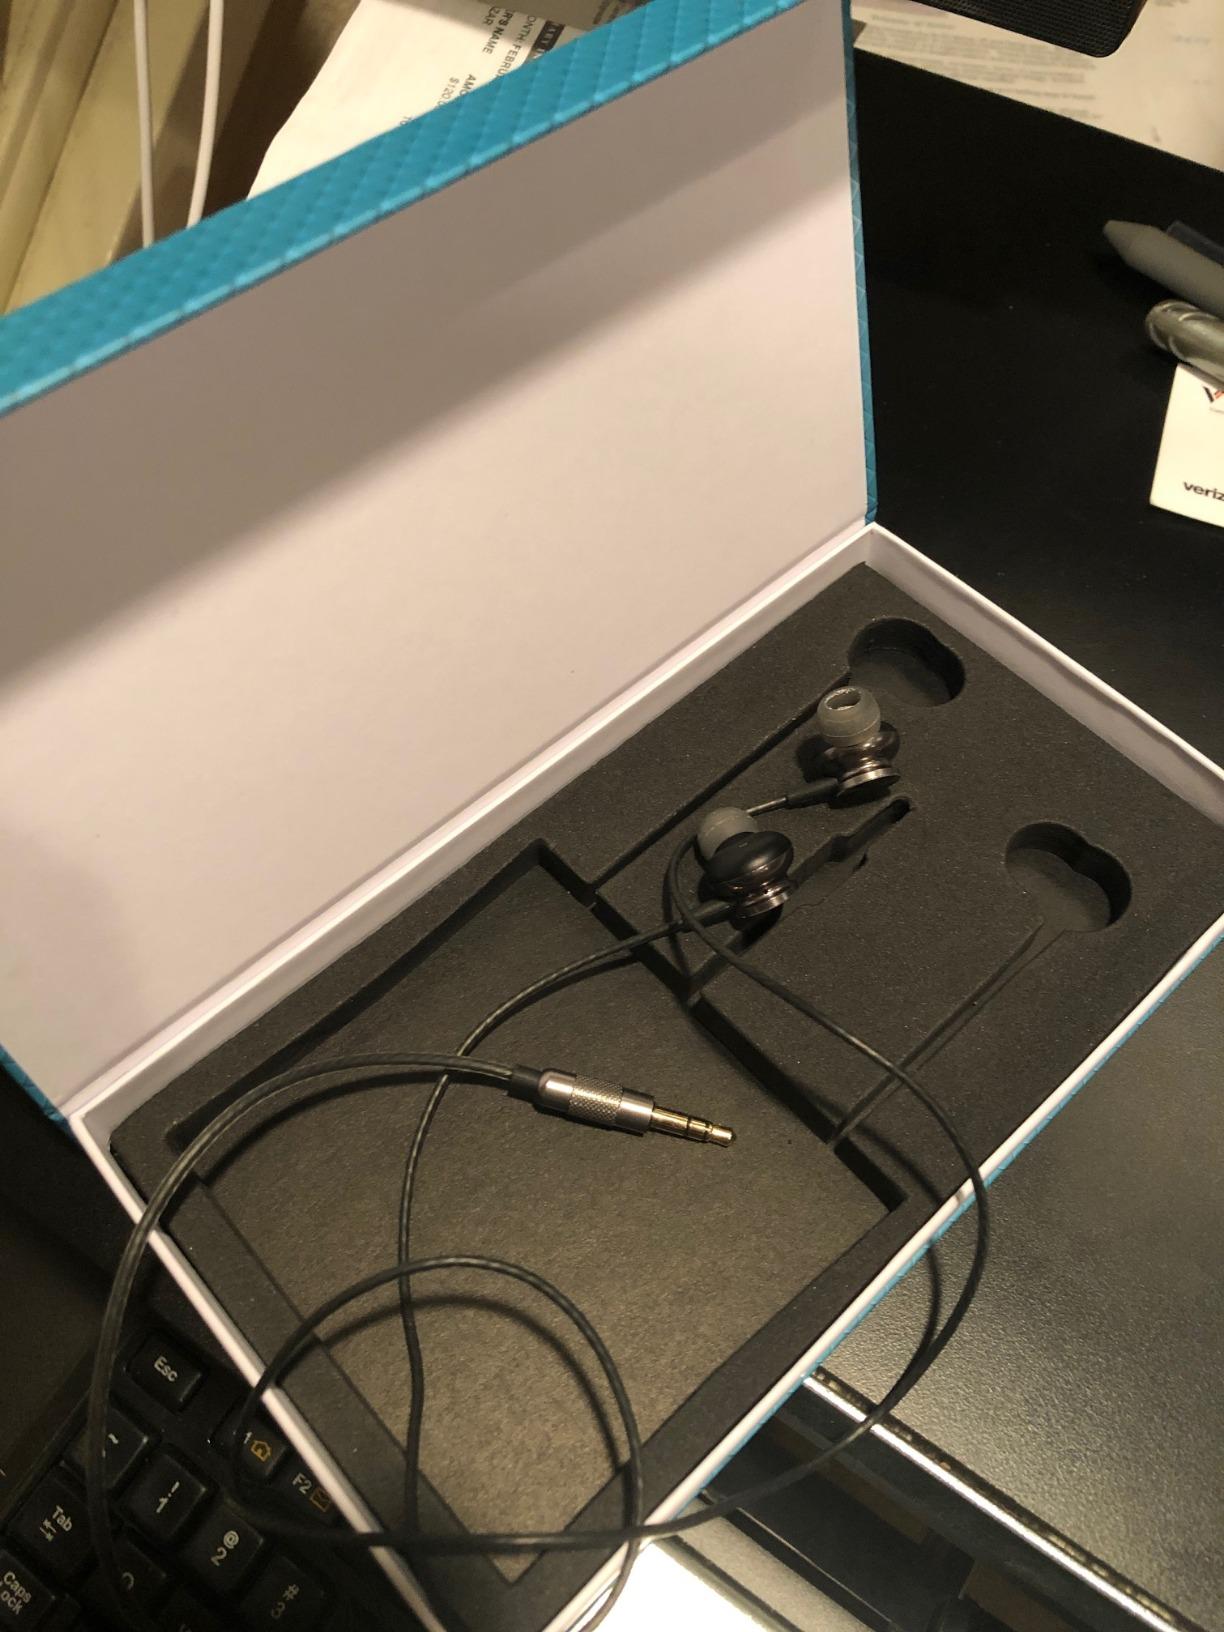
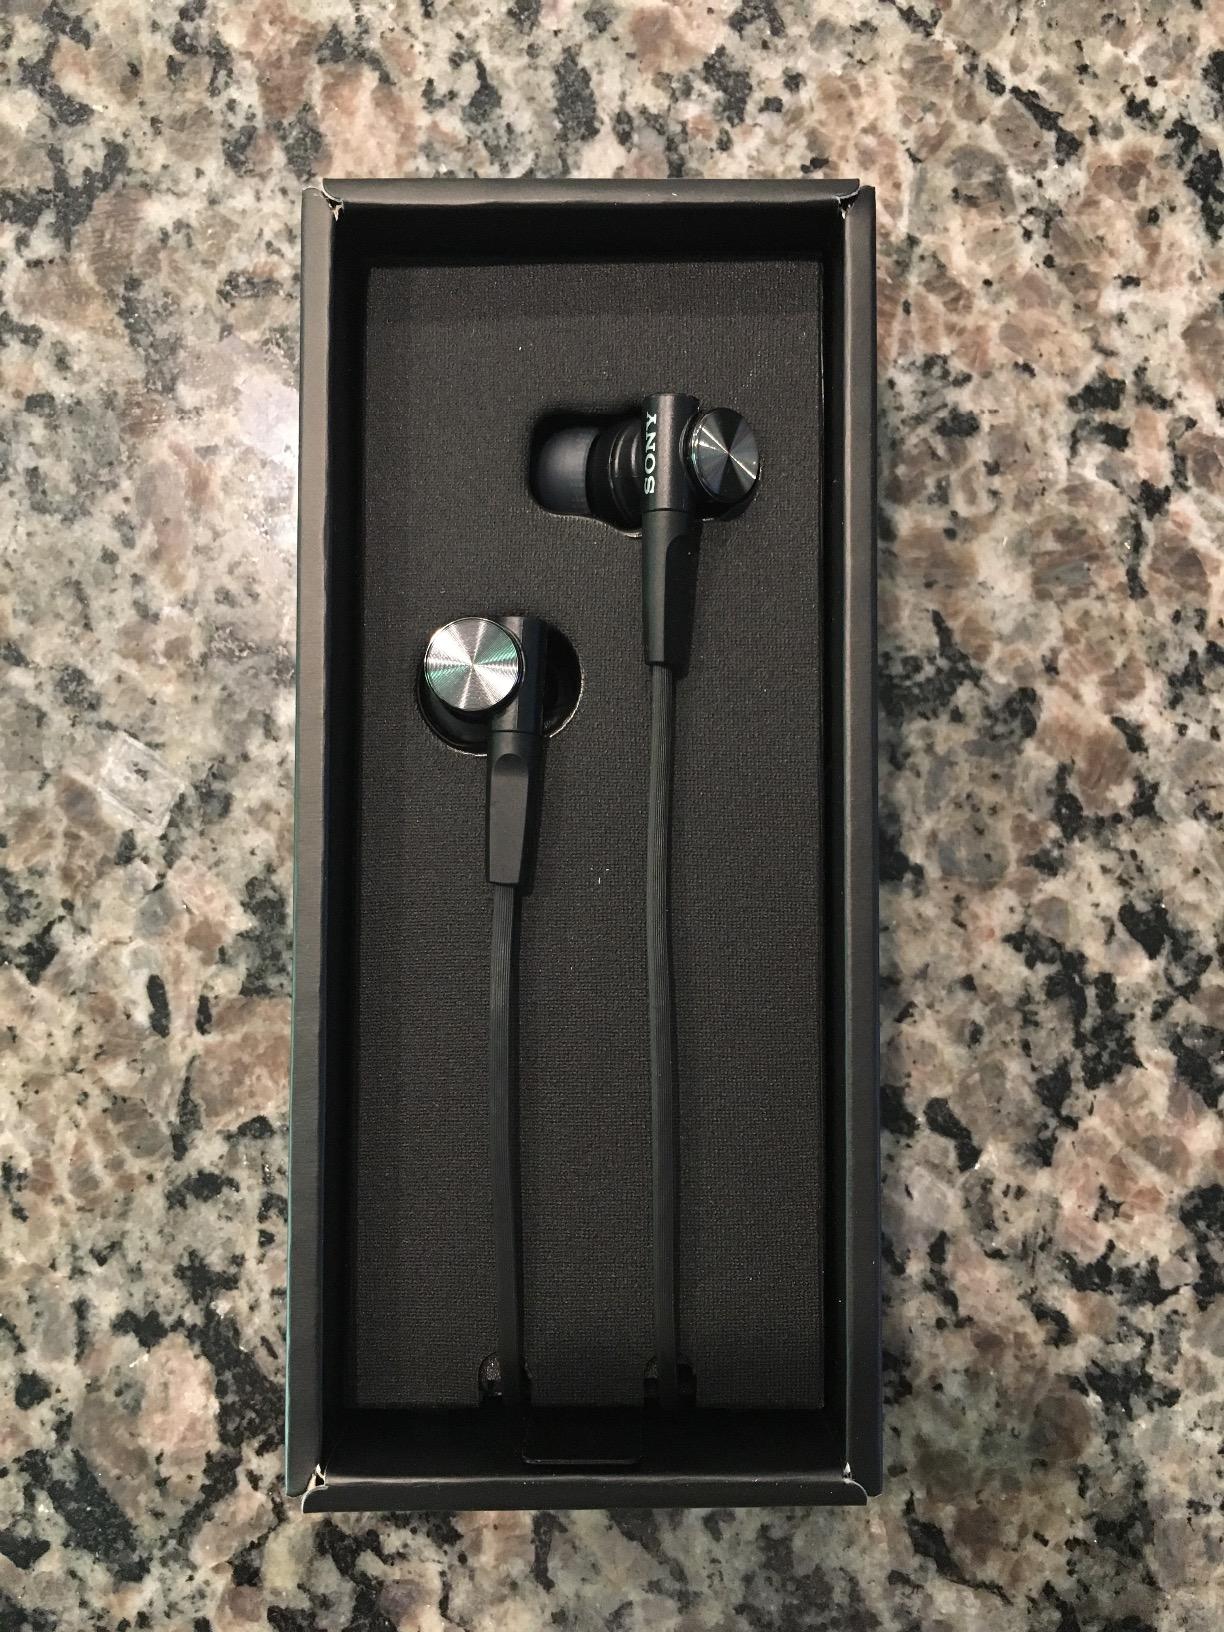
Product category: headphones
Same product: no